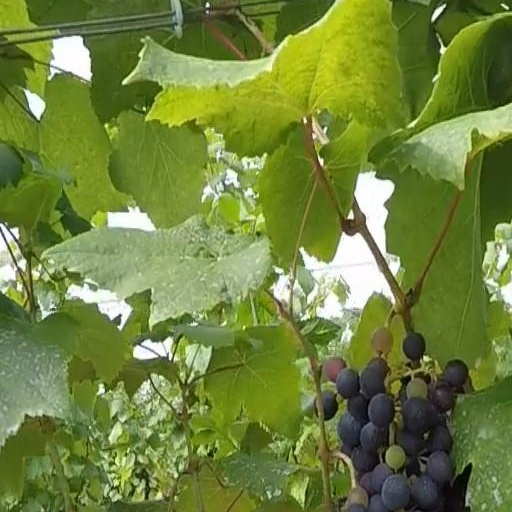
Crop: grape